Vaporwave

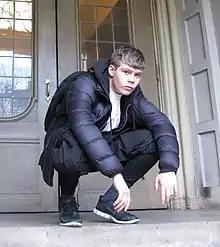
Yung Lean (pictured 2013) popularized fusions of vaporwave with rap music.

In 2013, YouTube began allowing its users to host live streams, which resulted in a host of 24-hour "radio stations" dedicated to microgenres such as vaporwave and lo-fi hip hop. The Swedish rapper Yung Lean and his Sad Boys collective inspired a wave of anonymous DJs to create vaporwave mixes, uploaded to YouTube and SoundCloud, that appropriated the music and imagery of Nintendo 64 video games. Titles included "Mariowave", "Nostalgia 64", and "" "Dazed Digital"s Evelyn Wang credited Lean with "allowing vaporwave to leak IRL [and] encouraging its unholy coupling with streetwear". She cited their associated fashion staples as "frowny faces, Japanese and Arabic as accessories, sportswear brands, Arizona iced tea, and the uncanny ability to simultaneously communicate in and be a meme."